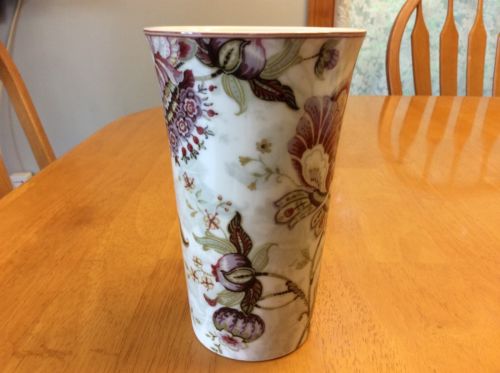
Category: mug